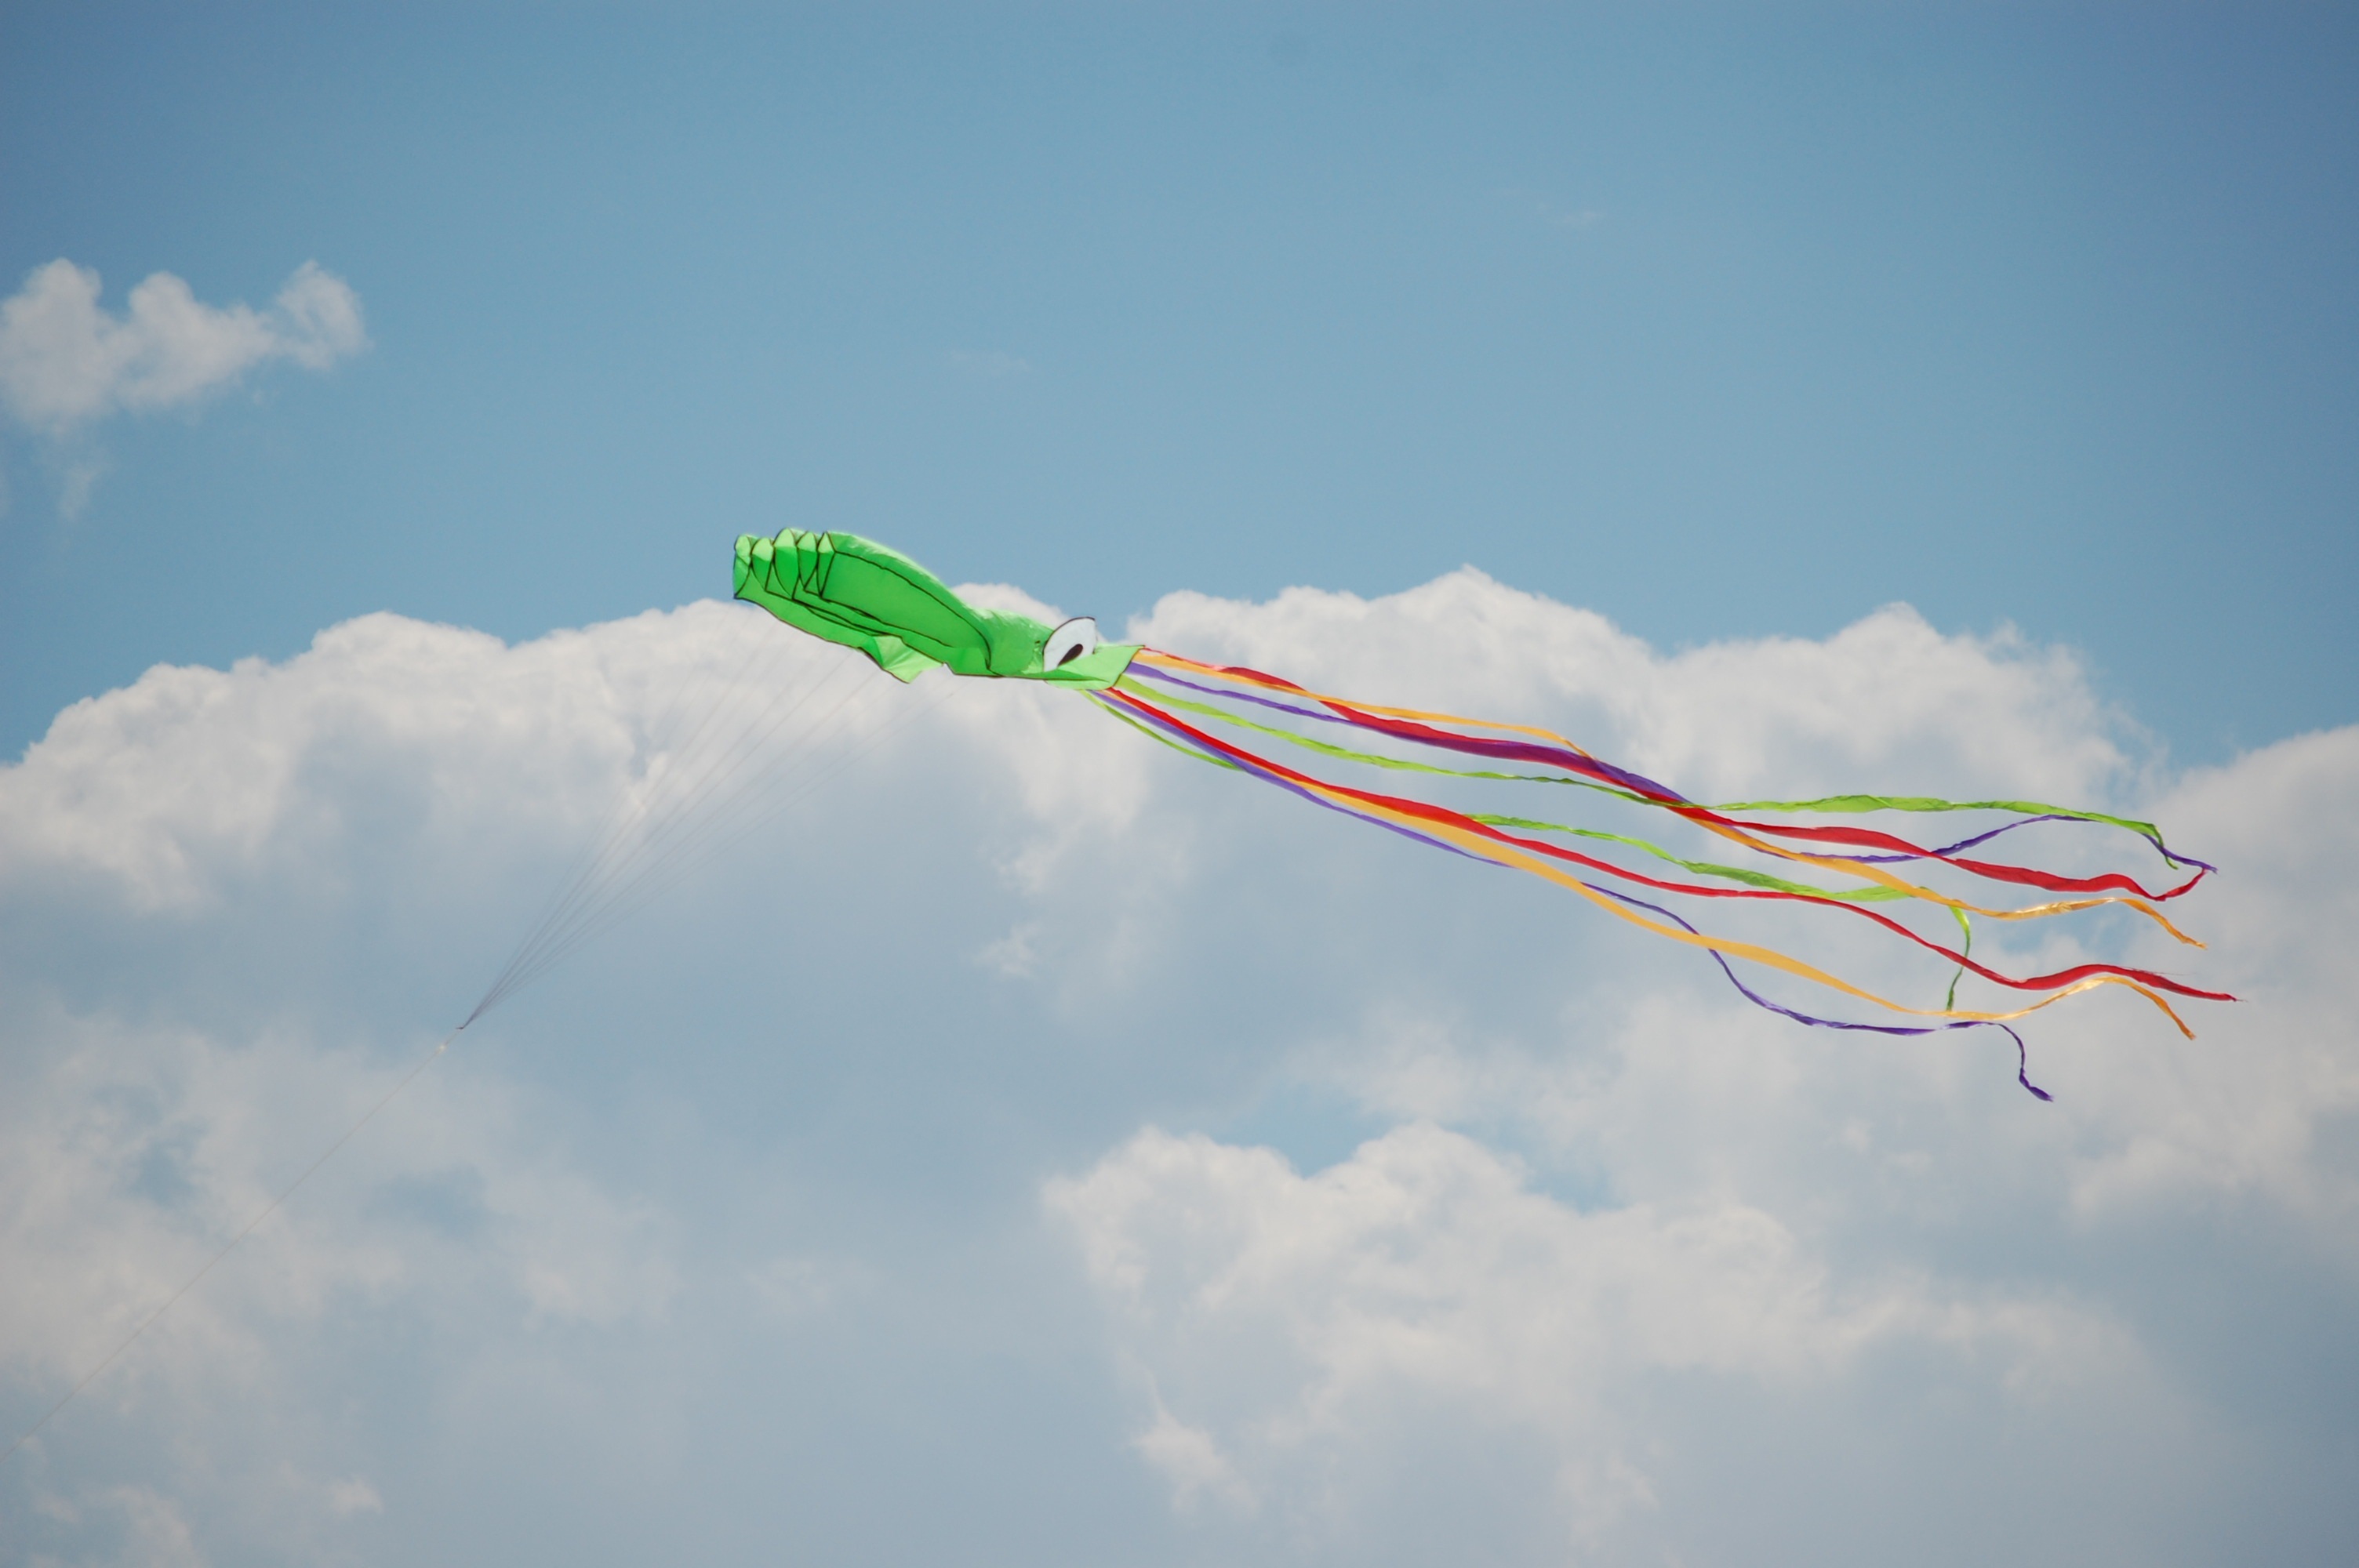
cloud, sky, wind, fly, summer, kite, blue, colorful, toy, childhood, sunny, fun, sports, tail, bright, atmosphere of earth, windsports, kite sports, individual sports